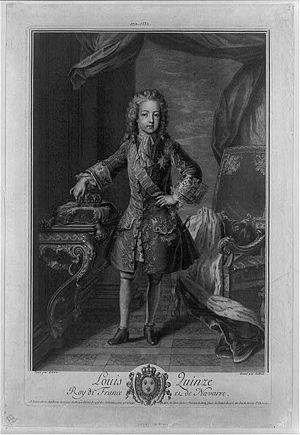
Jean Audran est un graveur aquafortiste et buriniste français né à Lyon le 28 avril 1667 et mort en son logement des Gobelins à Paris le 17 juin 1756.